Duggan (TV series)

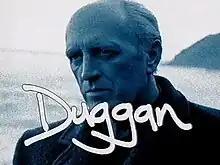

Duggan is a TVNZ police drama from 1997, featuring New Zealand actor John Bach as Detective Inspector John Duggan and Fiona Mogridge as Ruth Duggan. Unlike other New Zealand police drama series, "Duggan" was initially intended to be produced as a series of one-off programmes, akin to British crime series of the time such as "Inspector Morse" and "Midsomer Murders". Two stories were filmed in this way, one each in 1997 and 1998, before the decision was made to produce a series of 11 episodes in 1999. All episodes except for the first two were one hour in length; the first two were two hours long.